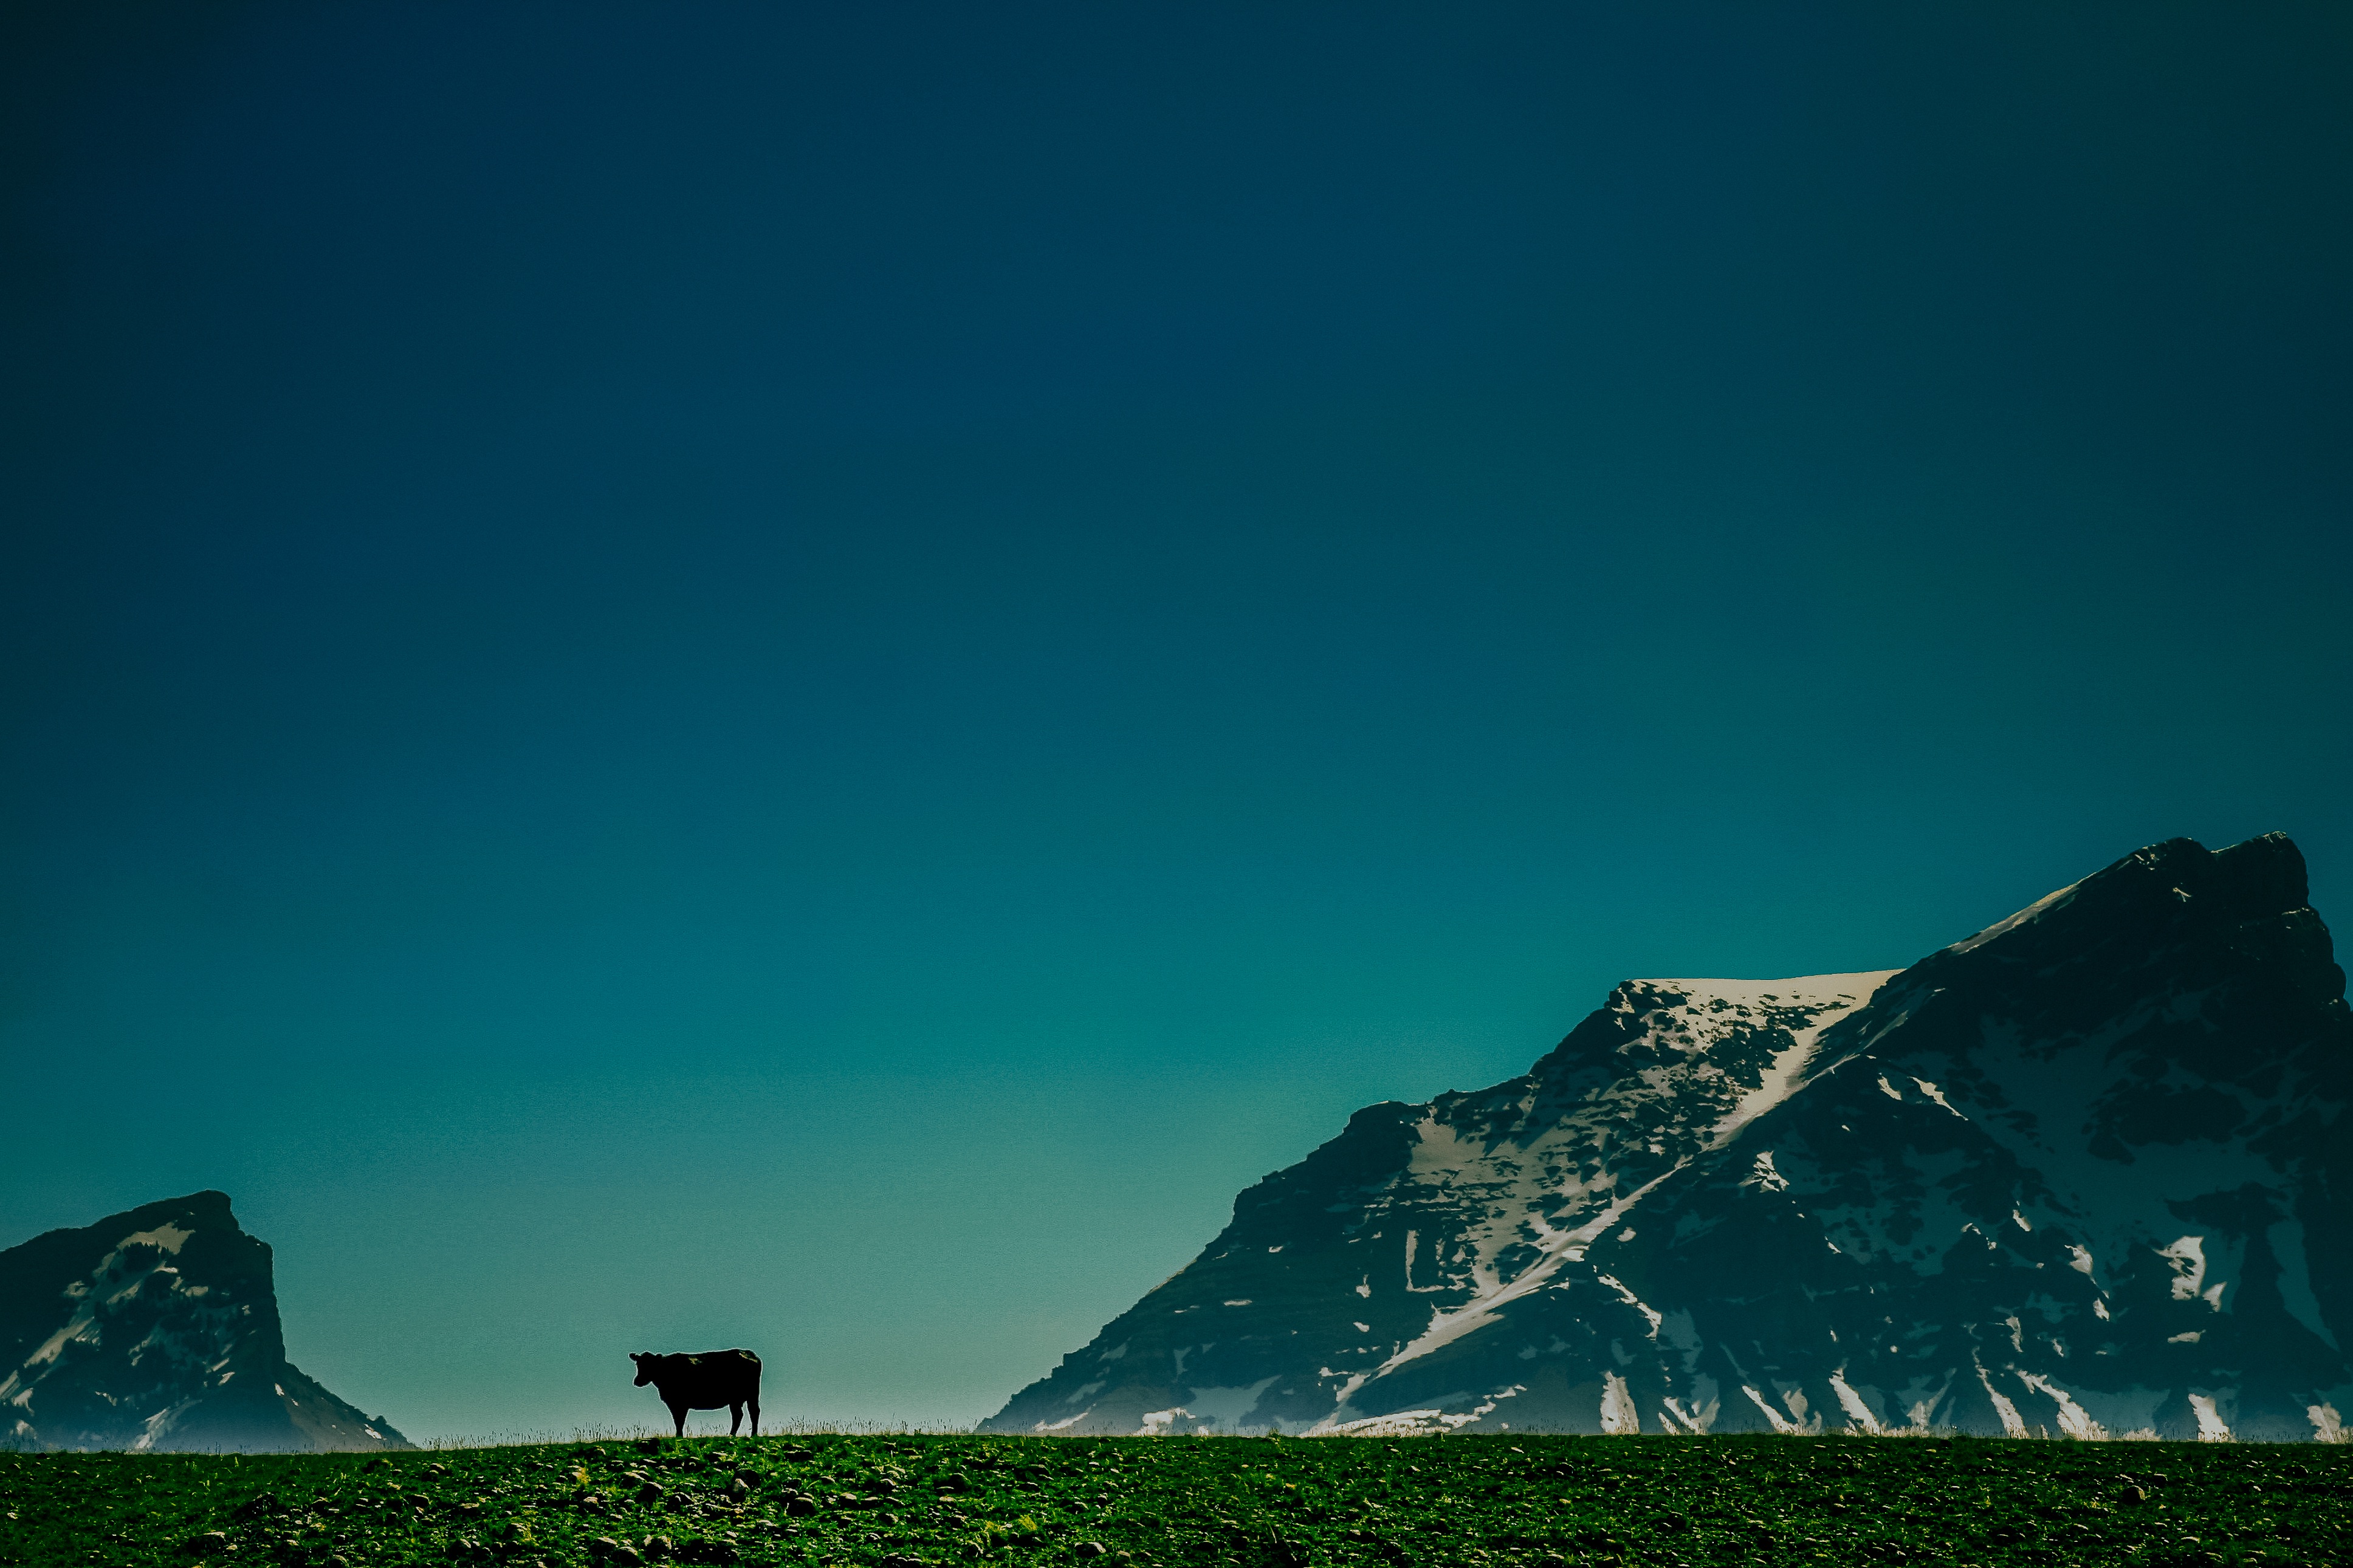
horizon, mountain, light, cloud, sky, night, sunlight, hill, dawn, atmosphere, mountain range, monument, dusk, darkness, blue, terrain, atmosphere of earth, mountainous landforms, computer wallpaper